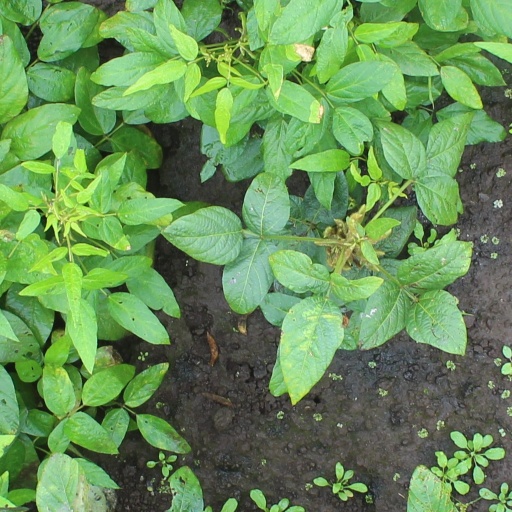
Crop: soybean